Cesare Syjuco

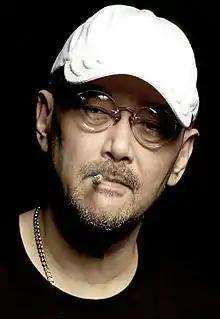
Artist Cesare A.X. Syjuco

Cesar Augusto "Cesare" Limcaco Syjuco (born 20 August 1953) is a multi-media artist, painter, poet and art critic from Manila, Philippines.